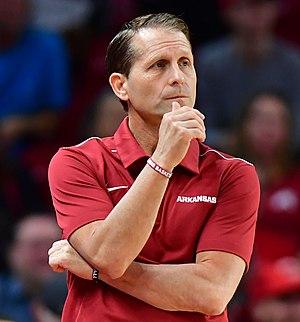
Eric Musselman, né le 19 novembre 1964 à Ashland, Ohio, est un entraîneur américain de basket-ball ayant officié dans les plus importantes ligues du pays.